Truck scale

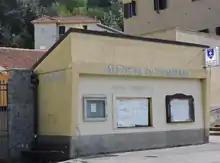
Truck scale in Altare (Italy)

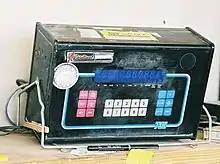
Electronic indicator for the bridge shown above. This allows input of the vehicle empty weight and can compute and display the amount of material.

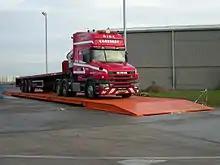
A full-size weighbridge

Truck scales can be surface mounted with a ramp leading up a short distance and the weighing equipment underneath or they can be pit mounted with the weighing equipment and platform in a pit so that the weighing surface is level with the road. They are typically built from steel or concrete and by nature are extremely robust.